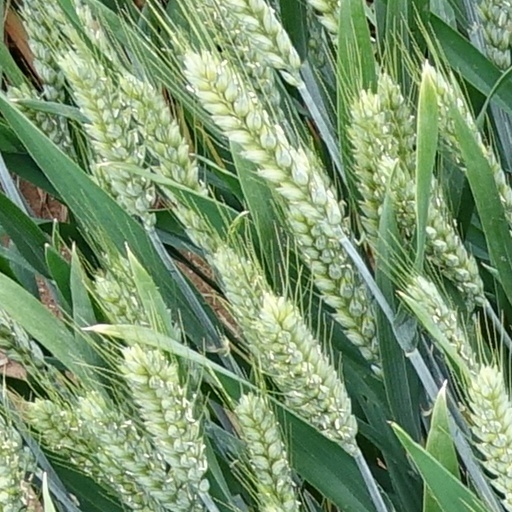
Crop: wheat